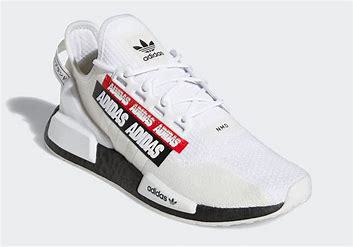
Brand: Adidas
Model: NMD